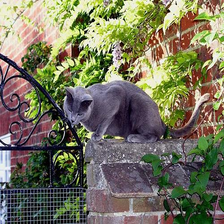
Species: cat
Breed: Russian Blue